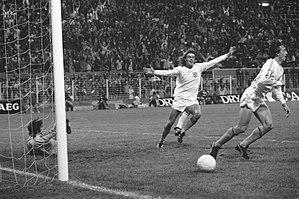
Hendrik Johannes Cruijff, dit Johan Cruyff ou Johan Cruijff, né le 25 avril 1947 à Amsterdam et mort le 24 mars 2016 à Barcelone, est un footballeur international néerlandais, qui évoluait au poste d'attaquant, avant de devenir entraîneur.